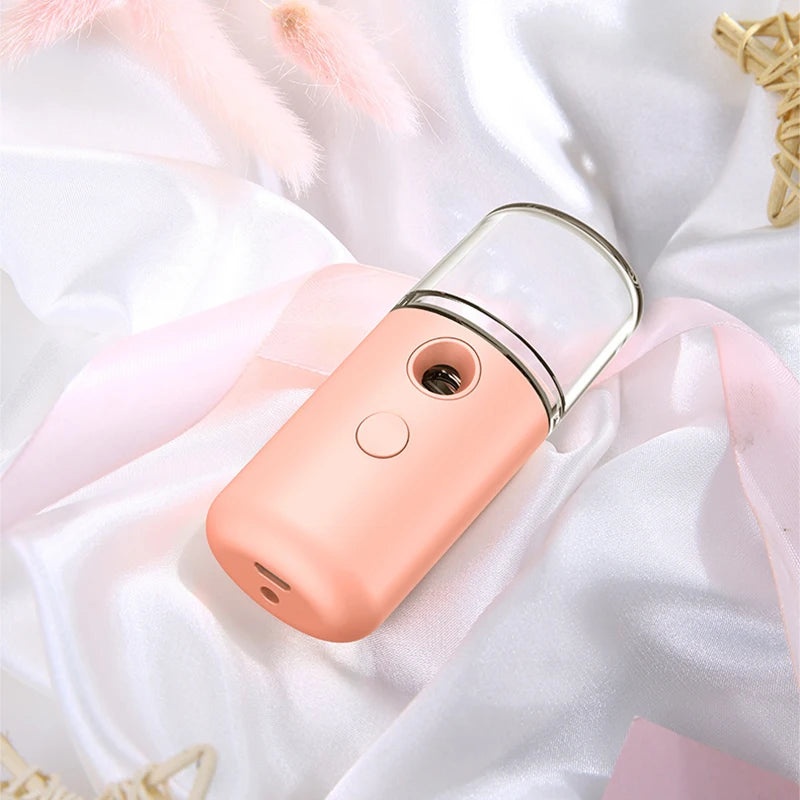
Nano Face Mist Hydration Sprayer
The Mini USB Nano Facial Mister is a handy cool mist spray machine designed to provide instant hydration and refreshment for your skin anytime, anywhere. Utilizing advanced nano technology, this facial sprayer produces ultra-fine mist particles that penetrate deeply, enhancing moisture absorption and leaving your skin feeling revitalized. Compact and portable, it's the perfect addition to your skincare routine, ensuring you maintain a dewy complexion throughout the day, whether at home or on the go.
Brand: StorePilot
Category: Health & Beauty > Personal Care > Cosmetics > Cosmetic Tools > Skin Care Tools > Facial Saunas